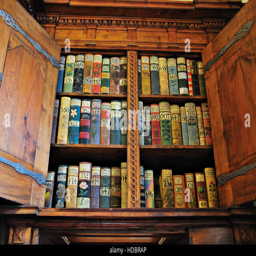
old books on a medieval bookshelf